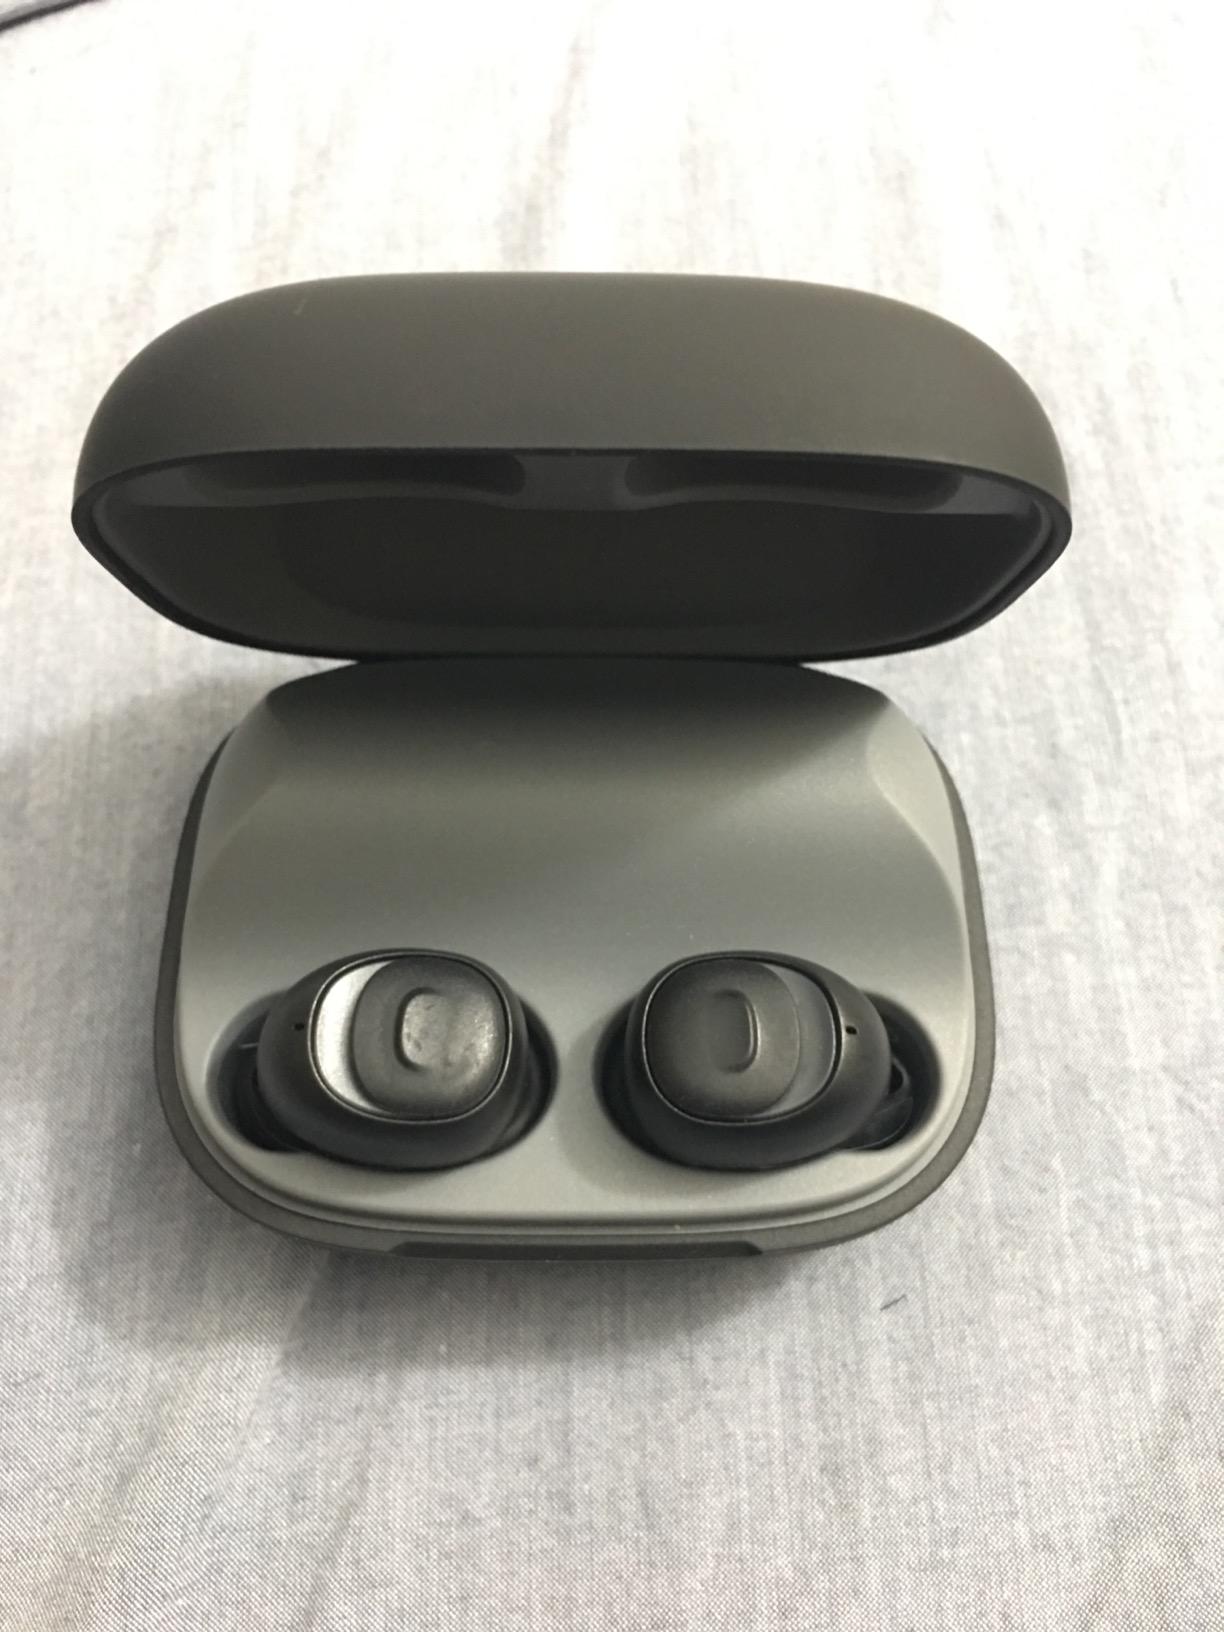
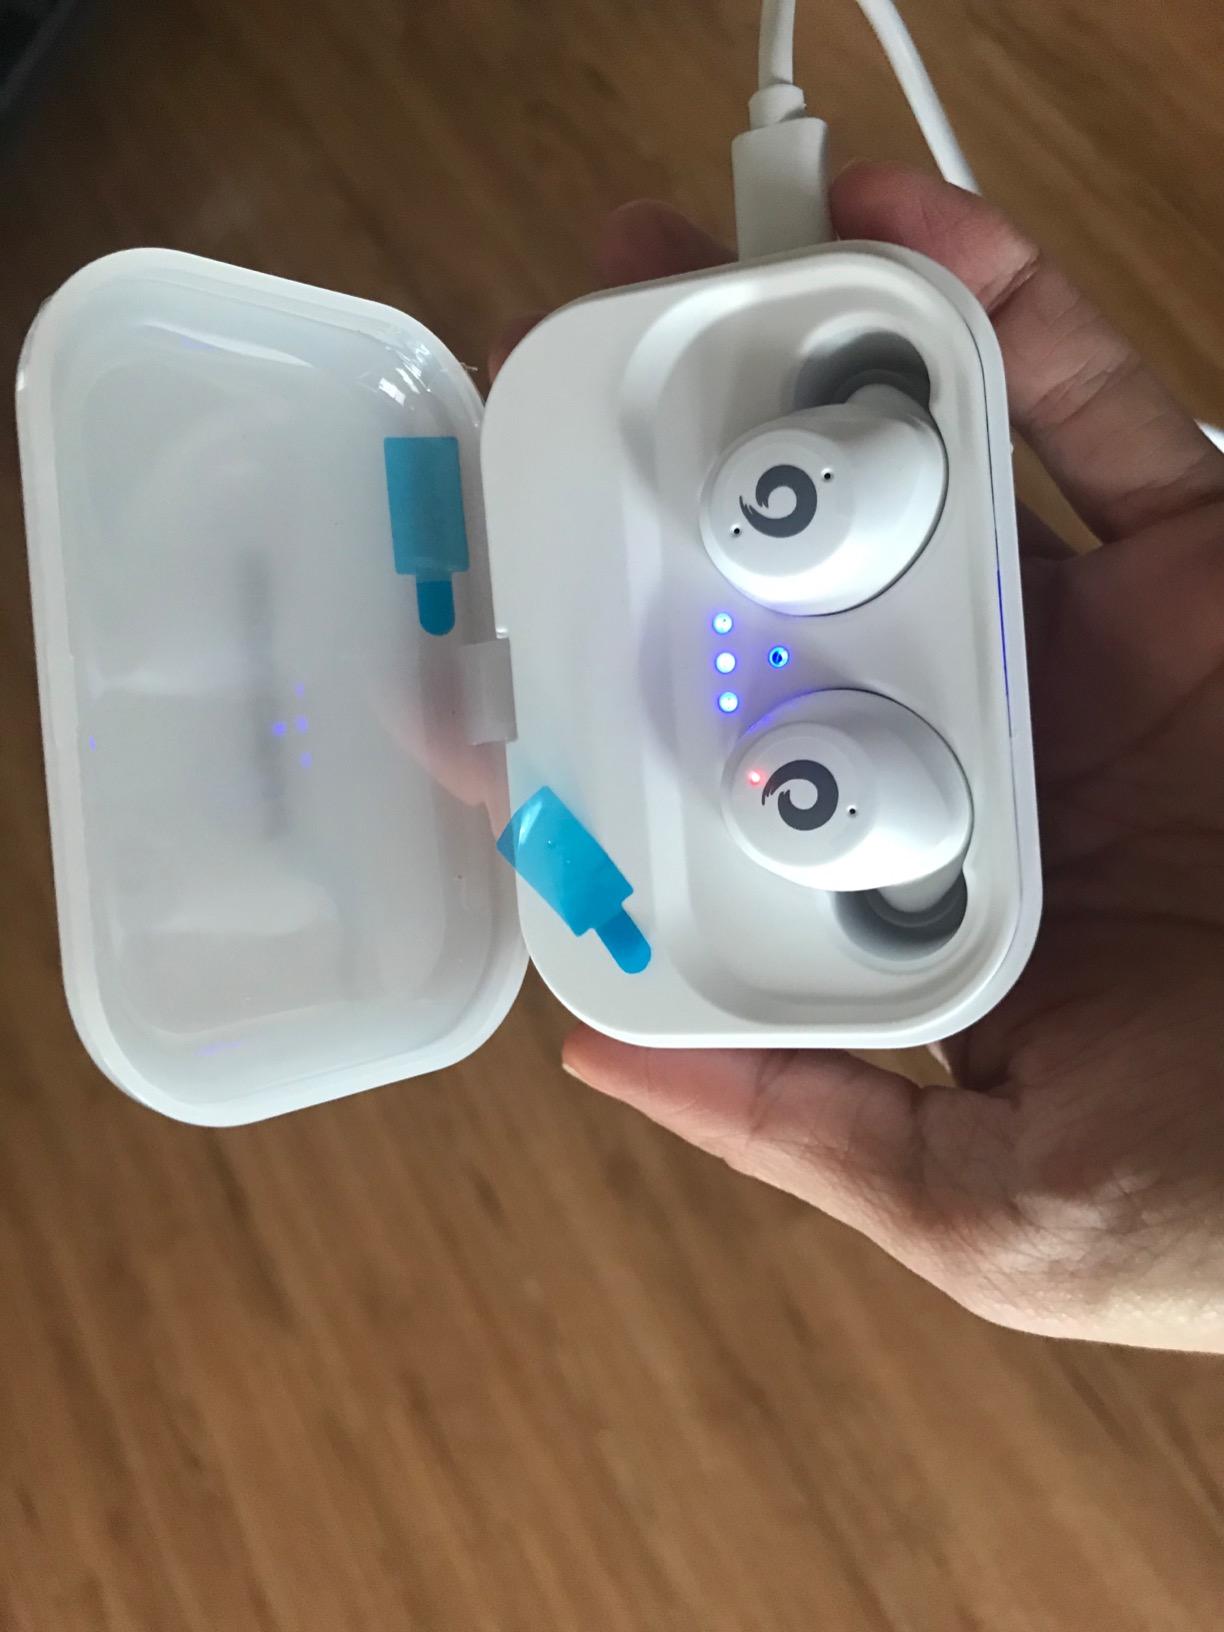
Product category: earbuds
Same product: no